Cotford St Luke

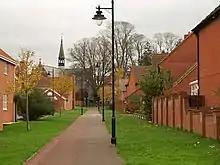
Path running through the village, with the Chapel pub in the distance.

St Luke's Centre has been constructed near St Luke's chapel, and was opened by the Bishop of Bath and Wells on 21 October 2019, to serve as a parish centre of worship and a community hub for the village. Like the old hospital chapel, it is dedicated to Luke the Evangelist. The village forms part of the ecclesiastical parish of 'Heathfield with Cotford St. Luke', with the Church of St John the Baptist in Heathfield serving as the parish church.